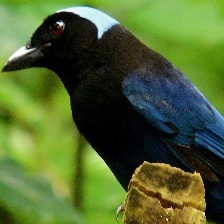
Species: AZURE JAY
Scientific name: CYANOCORAX CAERULEUS
ImageNet parent category: jay